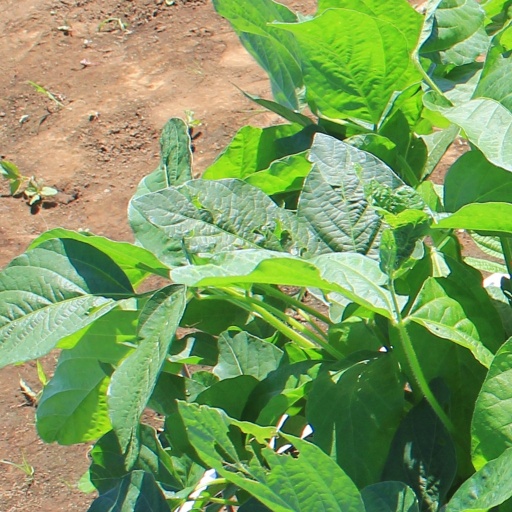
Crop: soybean